Kenny Miller

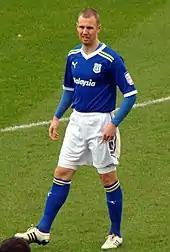
Miller playing for Cardiff

Miller failed to settle in Turkey, however, and he asked Bursaspor to consider selling him. Bursaspor then accepted an offer from Cardiff City. Rangers also made an offer for Miller, but this was rejected by Bursaspor.